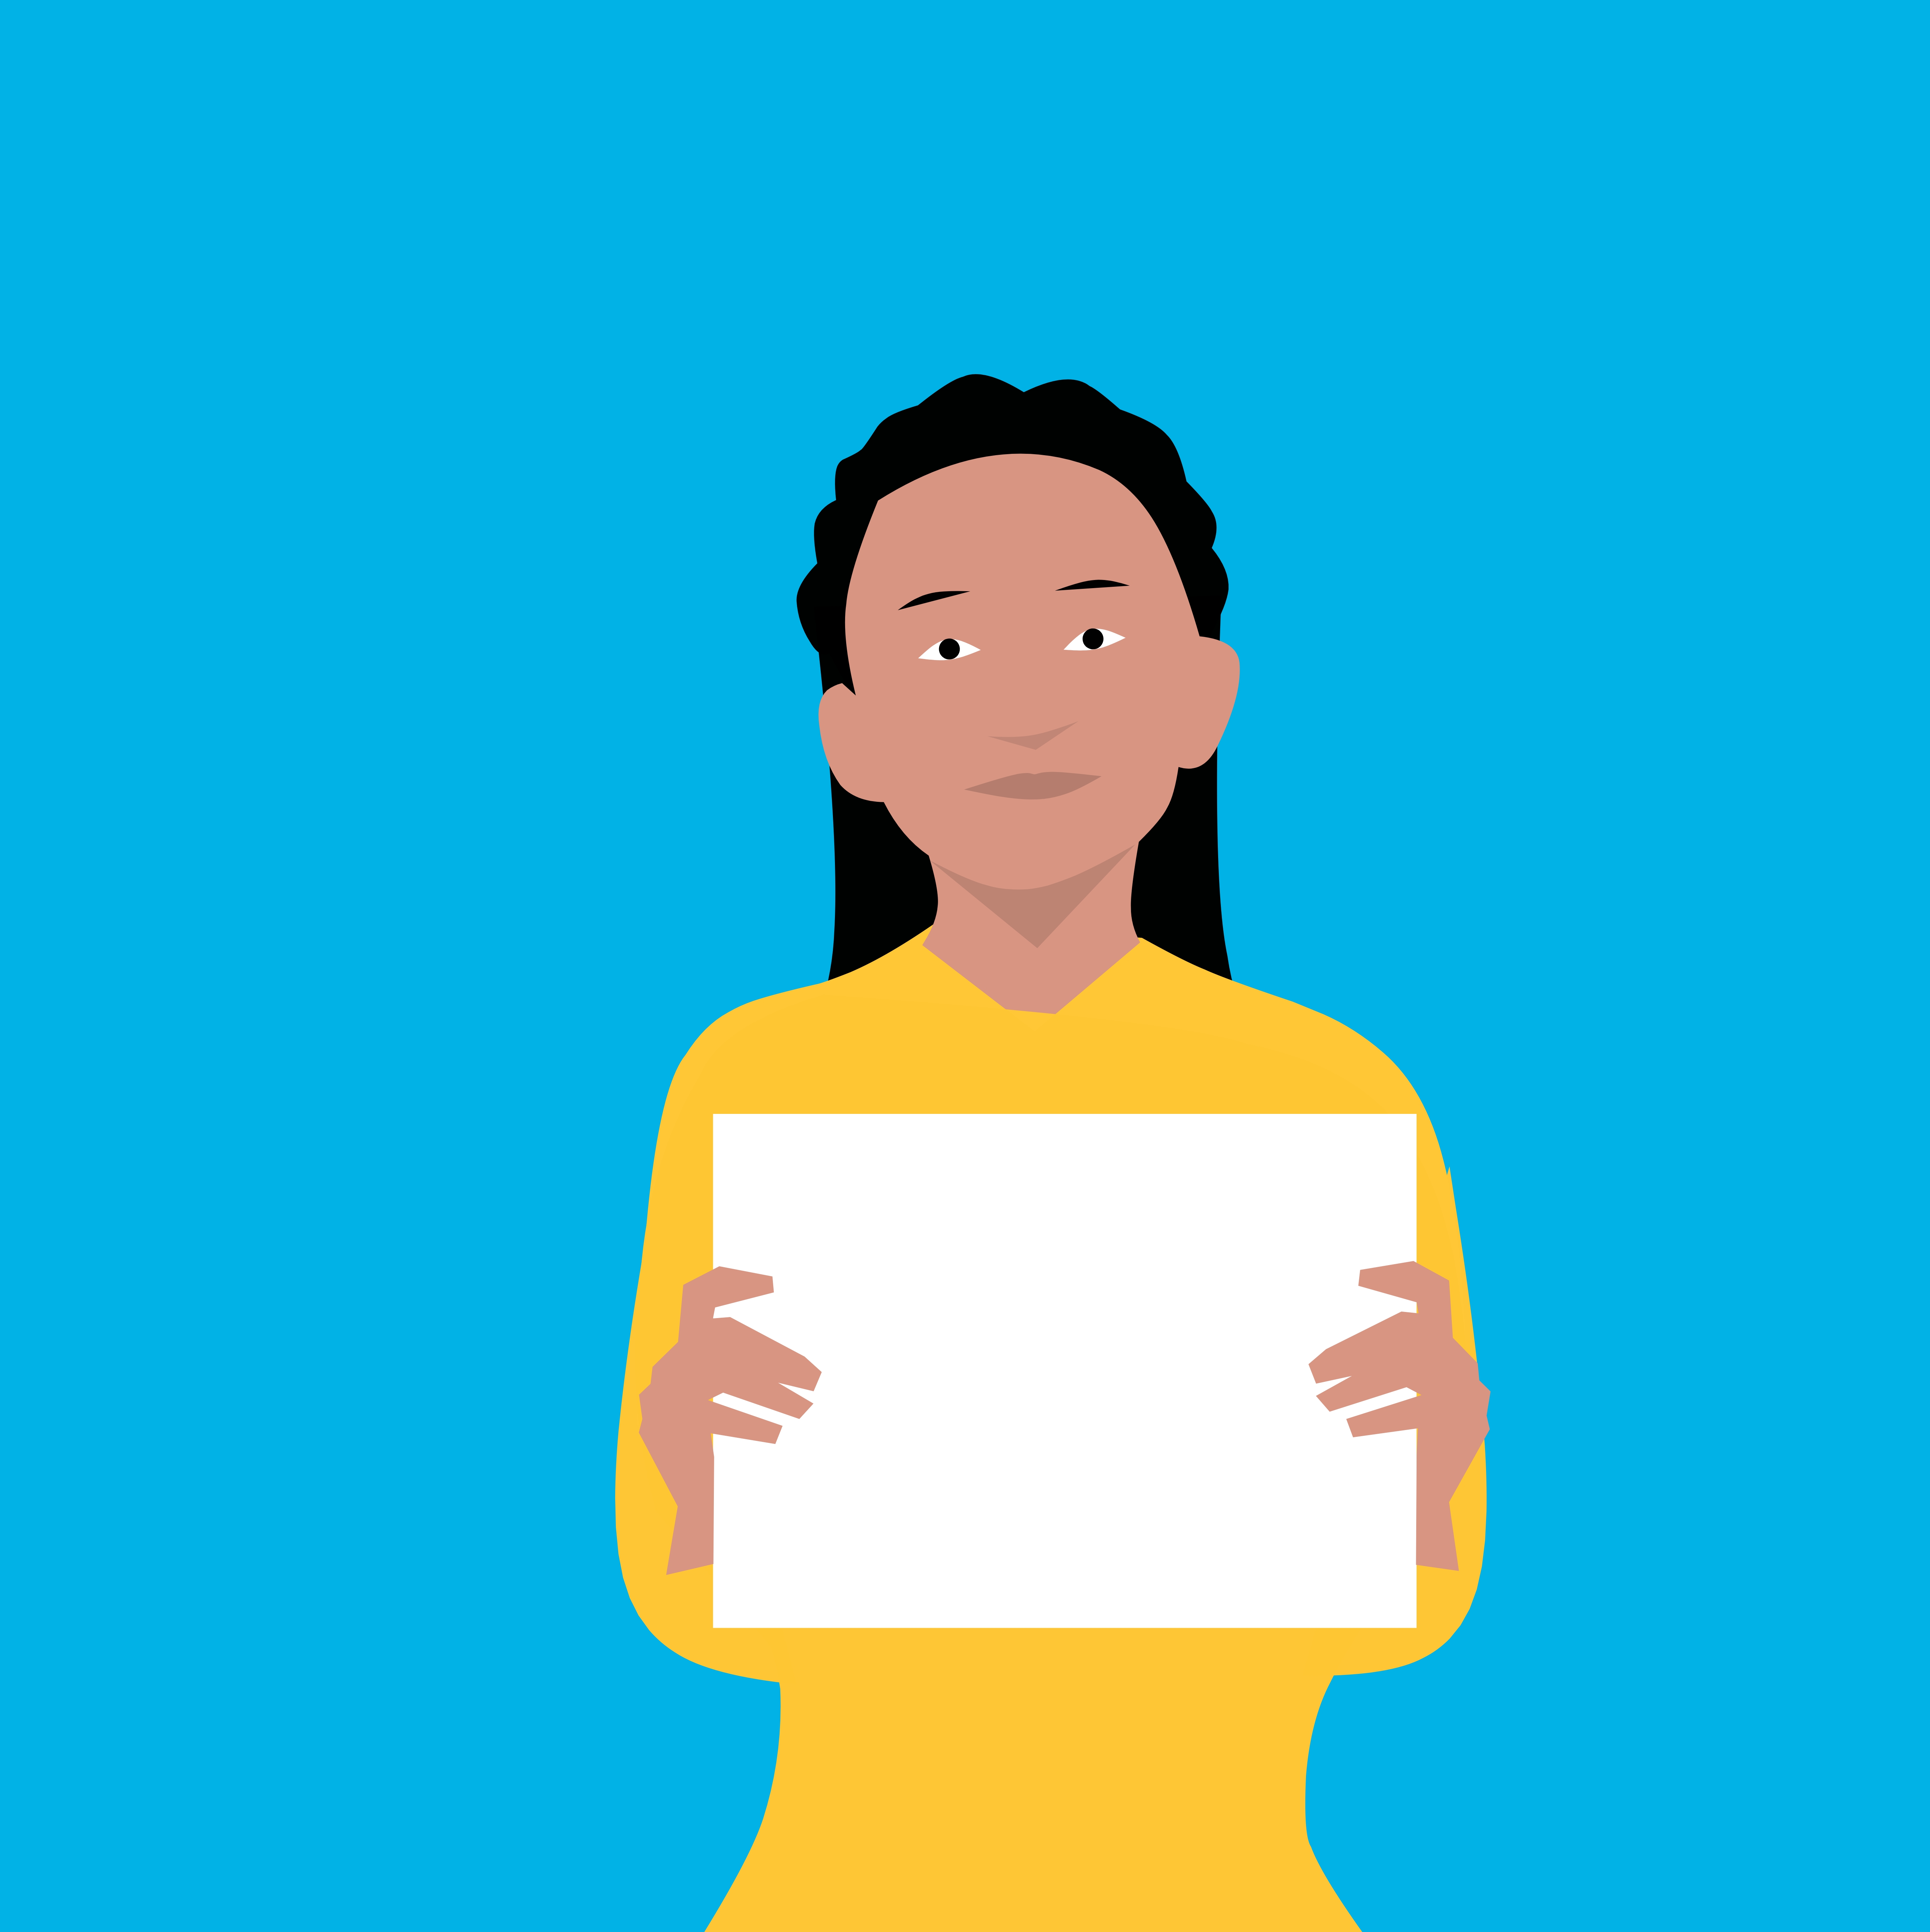
woman, holding, whiteboard, girl, paper, cartoon, sign, empty, presenting, blank, business, billboard, board, hand, banner, presentation, placard, notice, message, card, showing, announcement, marketing, poster, white, cheek, neck, jaw, gesture, happy, finger, art, sharing, fictional character, electric blue, drawing, sitting, pleased, graphics, job, conversation, illustration, font, animation, fun, thumb, clip art, employment, Animated cartoon, child, painting